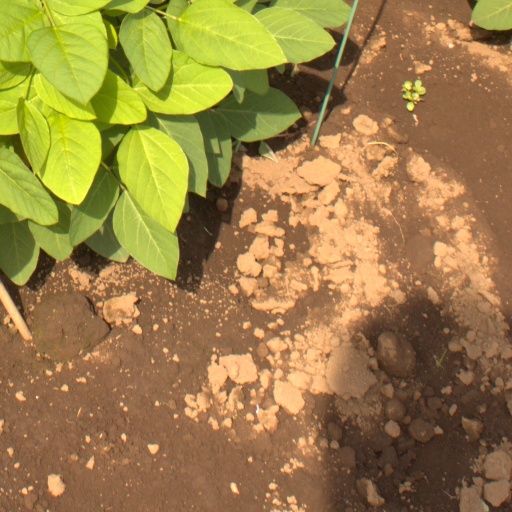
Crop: soybean